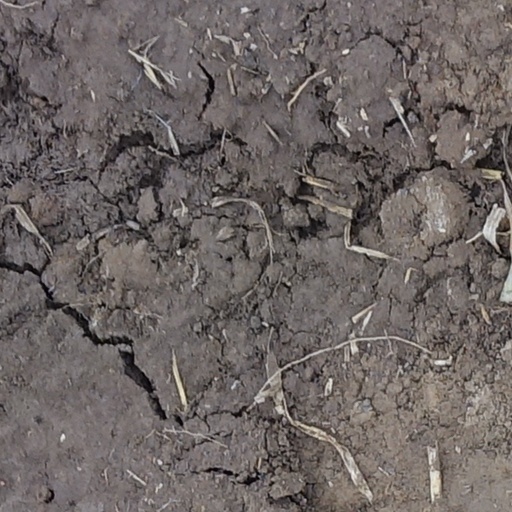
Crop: wheat